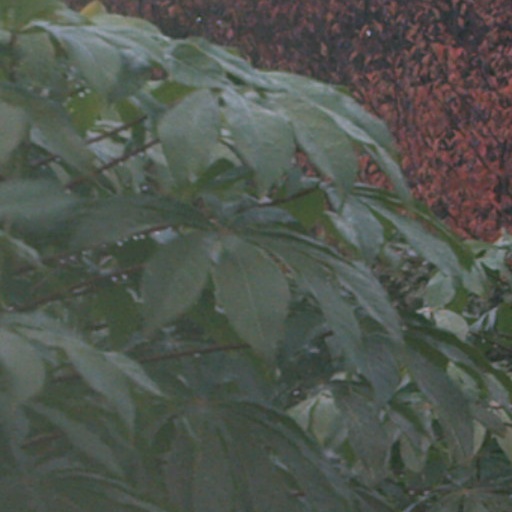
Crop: cassava